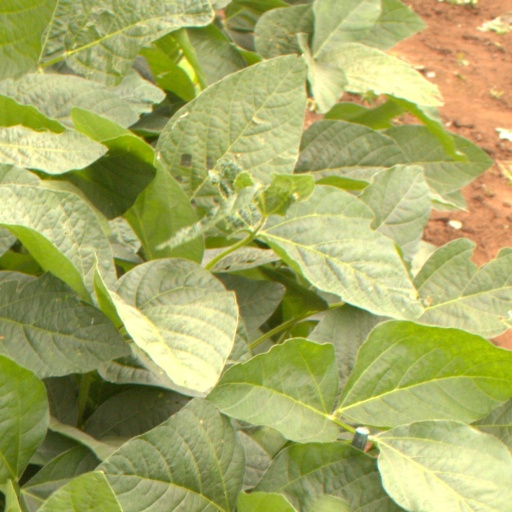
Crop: soybean